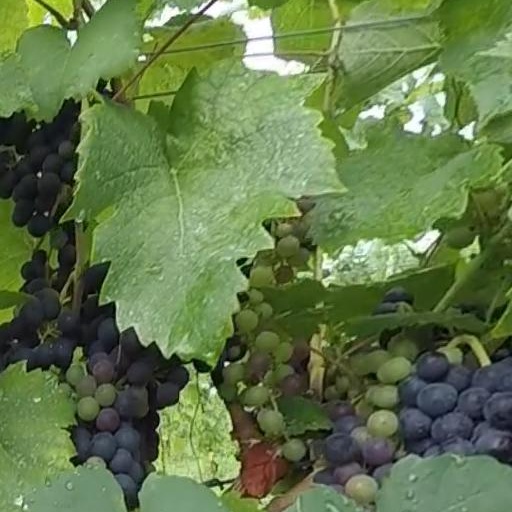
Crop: grape